1997–98 Southampton F.C. season

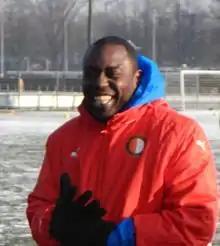
Two games into the season, centre-back Ulrich van Gobbel moved to Dutch side Feyenoord.

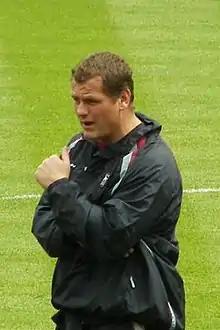
Jim Magilton left the Saints after three seasons in September, sold for £1.6 million to Sheffield Wednesday.

Jones brought two players with him from Stockport County to sign for Southampton: goalkeeper Paul Jones, who had just played every game in Stockport's promotion-winning season, for £900,000, and left-back Lee Todd, who had also been a prominent part of the same team, for £850,000. His only other signing prior to the season starting was Norwegian striker Stig Johansen, who joined from Bodø/Glimt at the beginning of August for £600,000. The next week, Jones made his first sale as Dutch centre-back Ulrich van Gobbel (who had signed for Souness' side just ten months earlier) was sold for £800,000 to club Feyenoord – a loss of £500,000 on his signing less than a year previously.